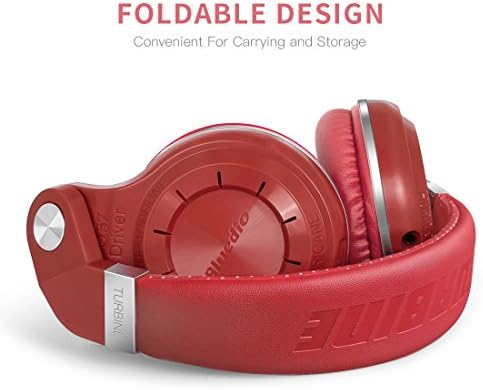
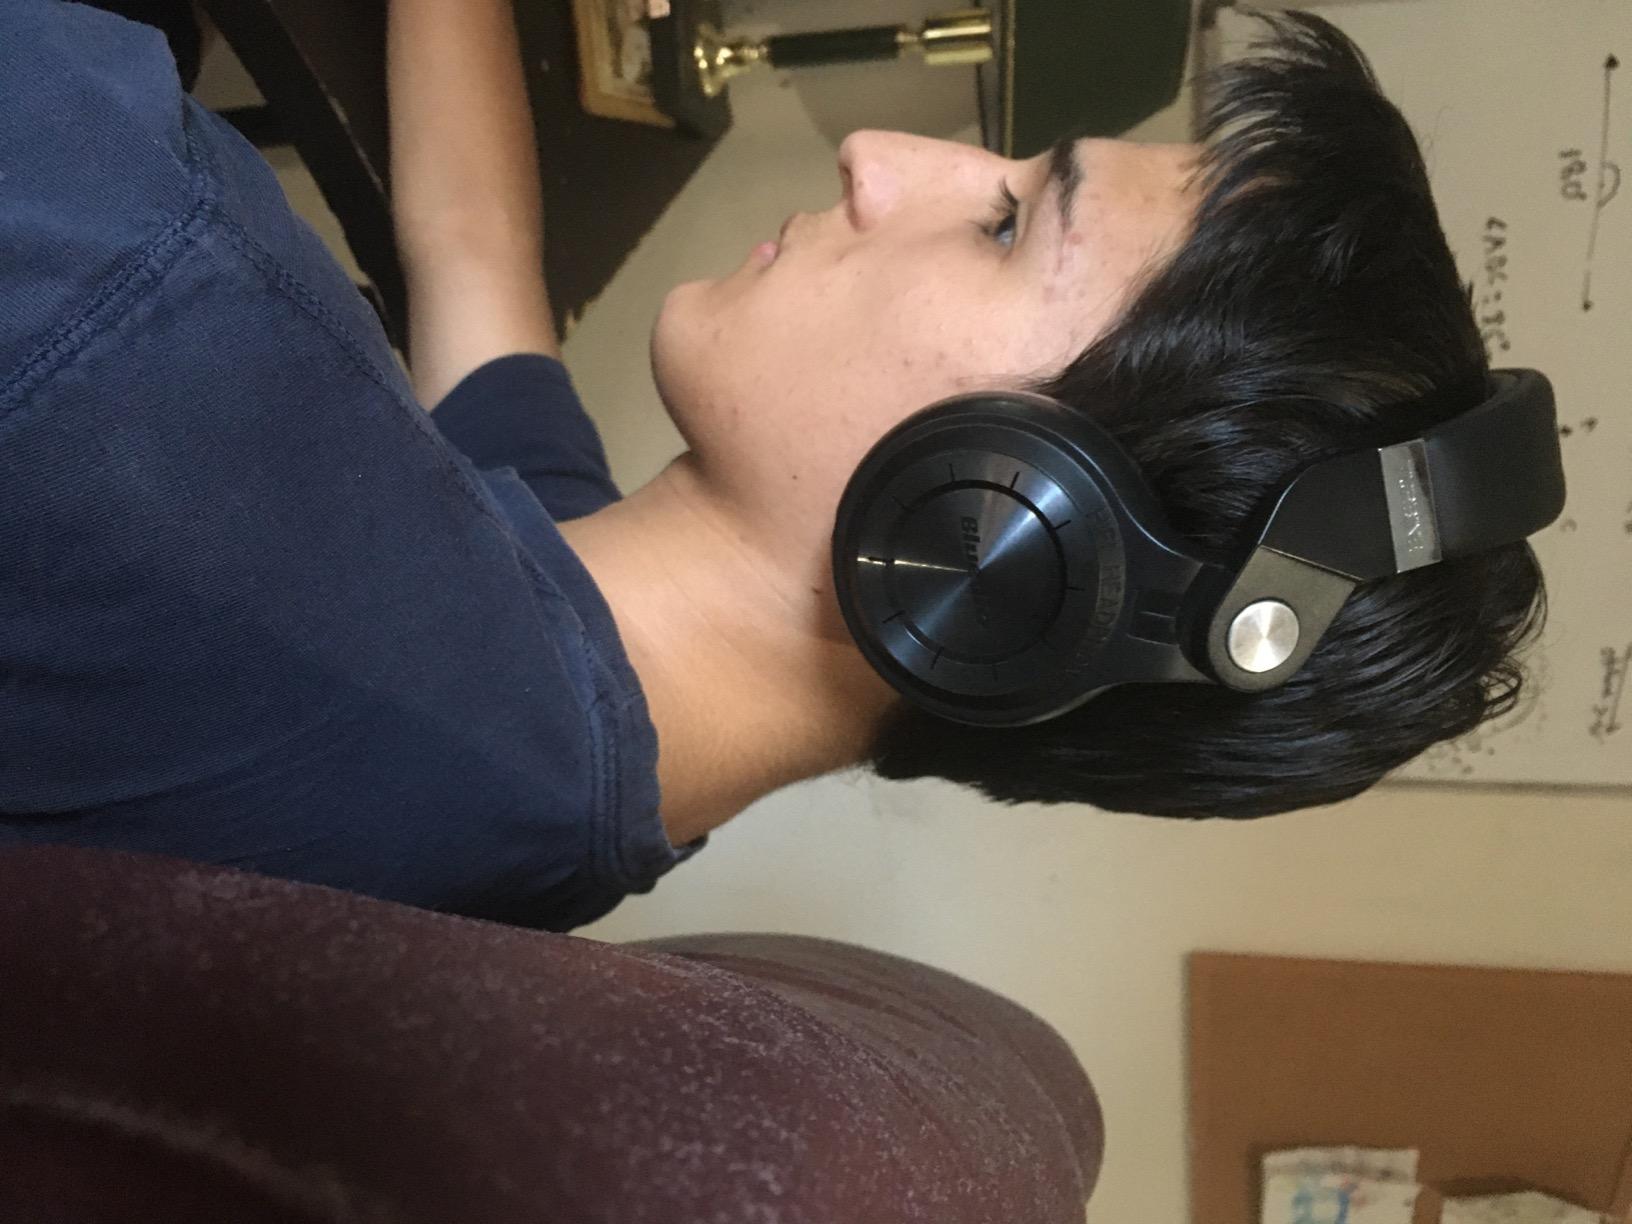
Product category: headphones
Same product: no